Zōshuku Station

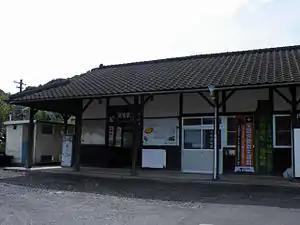
Zōshuku Station

is the railway station in Ōaza Magarikawa, Arita Town, Saga Prefecture. It is operated by Matsuura Railway and is on the Nishi-Kyūshū Line.